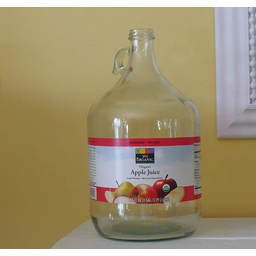
Label: glass